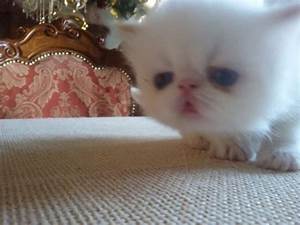
Label: cat